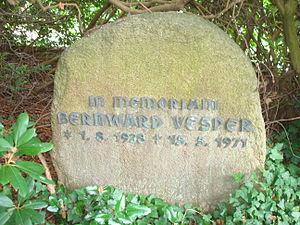
Bernward Vesper, né le 1ᵉʳ août 1938 à Francfort-sur-l'Oder et mort le 15 mai 1971 à Hambourg, est un écrivain, militant politique et éditeur allemand.